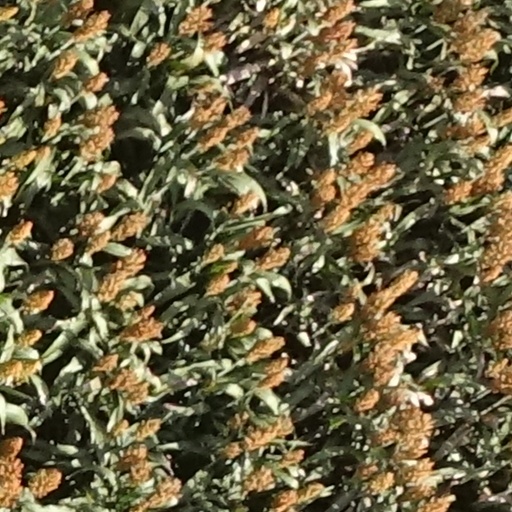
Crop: sorghum